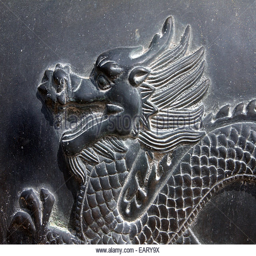
a dragon sculpted in metal on display